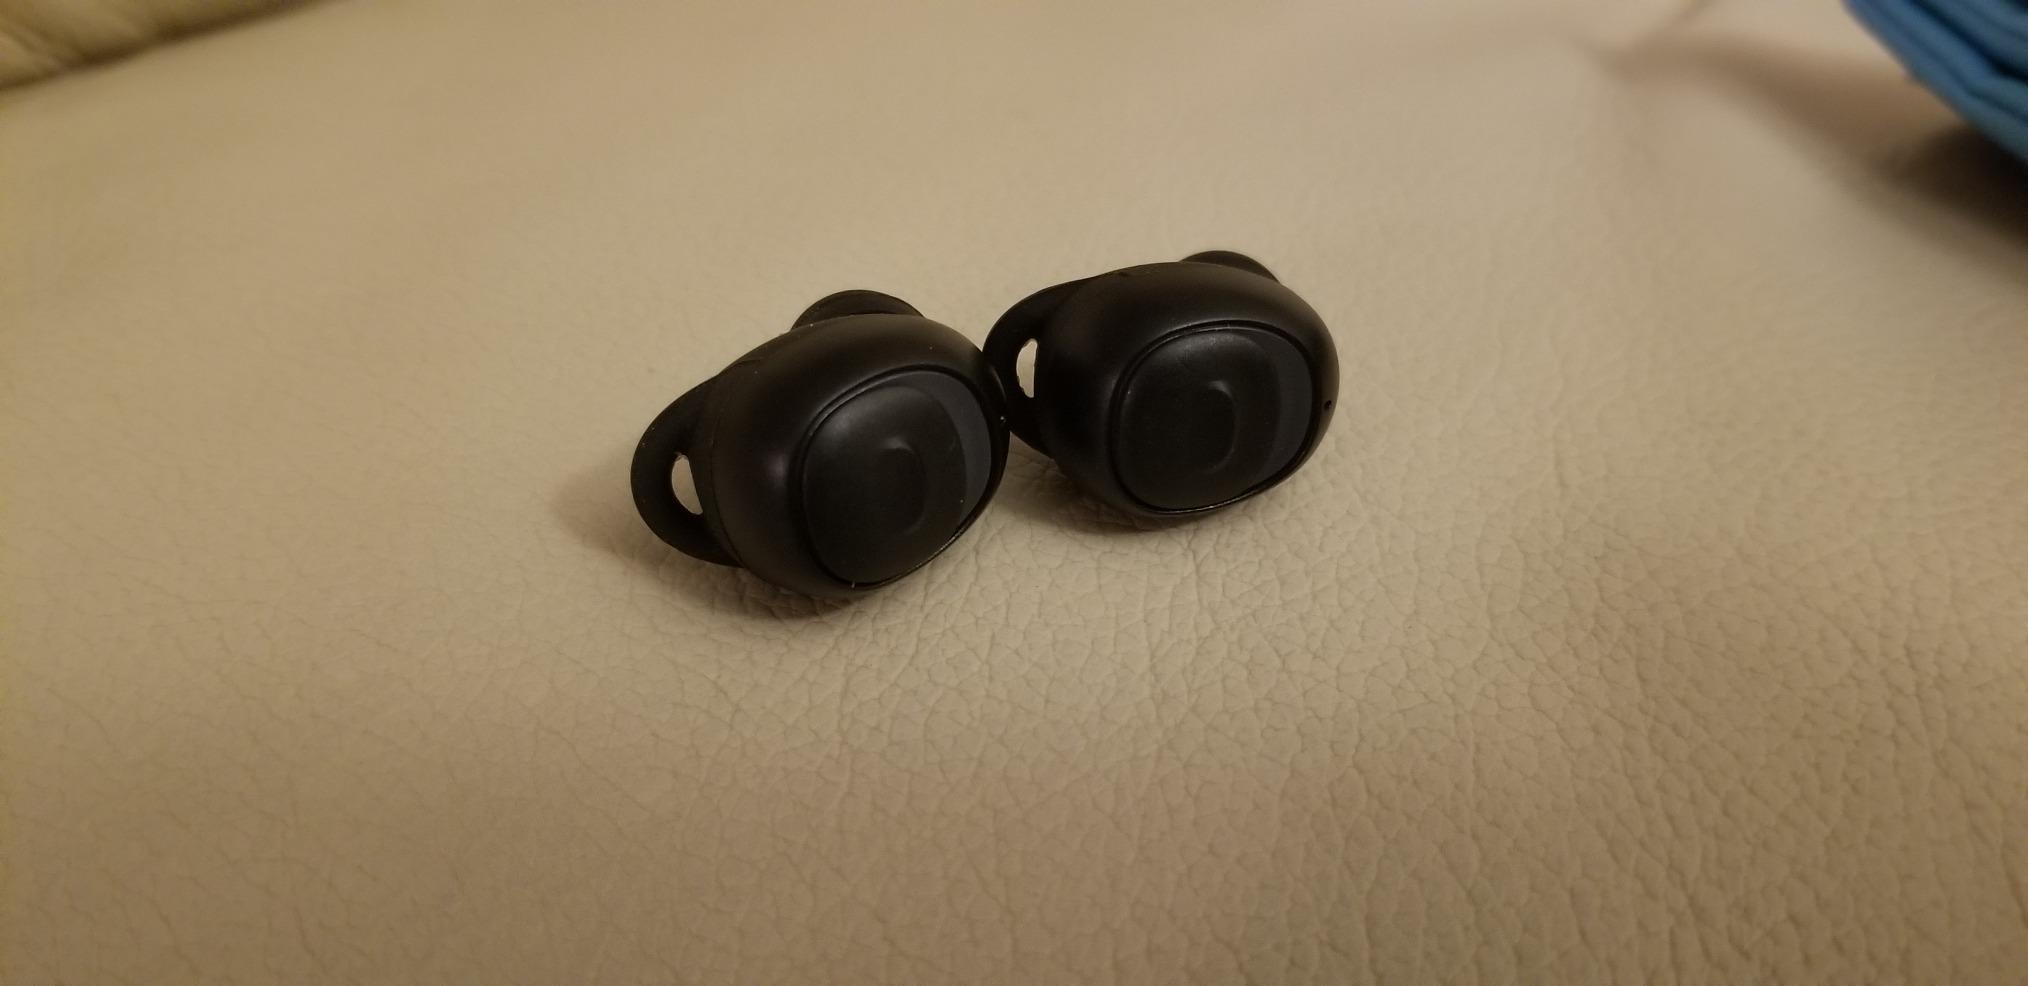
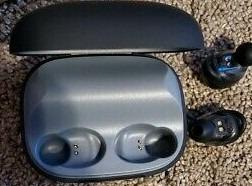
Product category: earbuds
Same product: yes